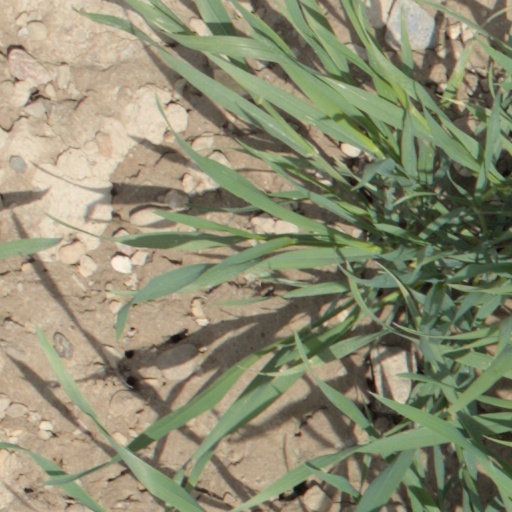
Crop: wheat